Noggin the Nog

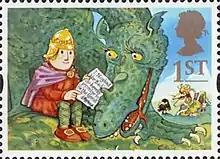
1994 stamp: Noggin and Ice Dragon (SG1804)

Noggin has received an accolade achieved by very few Norse characters – he appeared with the Ice Dragon reading him a note from Nogbad, on a British commemorative postage stamp (SG1804) in January 1994. The art work for the stamp was drawn by Peter Firmin, who also produced a series of illustrations for the advertising campaign to publicise the new stamps. The stamp was one of a set of ten on the theme of "messages", featuring characters from British children's literature. All the characters were pictured holding a letter, note or message. Noggin's note reads: "I, Nogbad 'the Bad' do hereby promise to be 'the Good'".